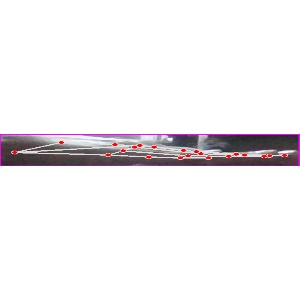
अक्षर: ज